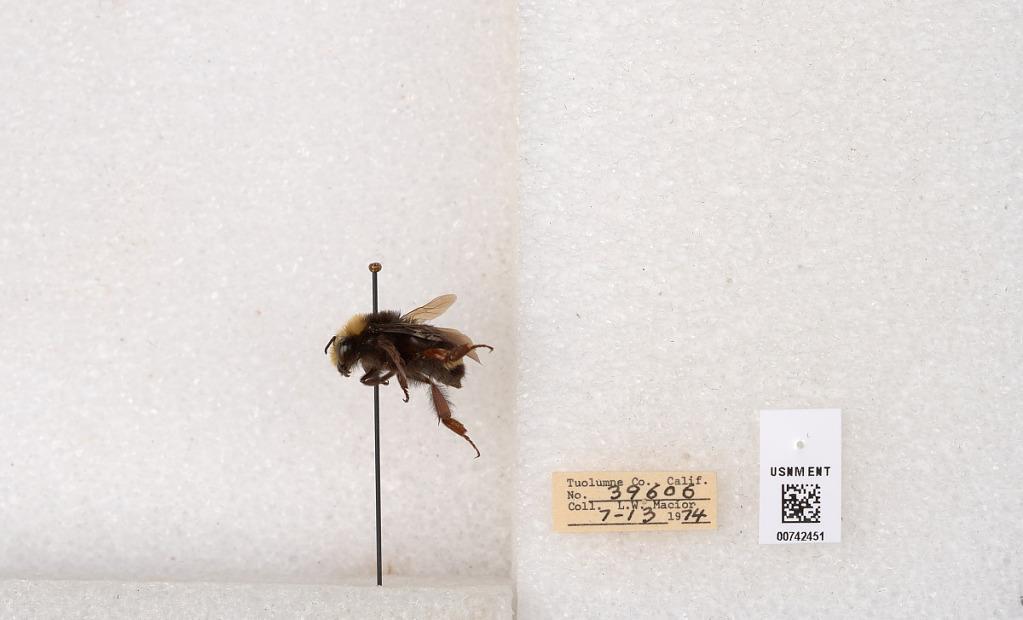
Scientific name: Bombus (Pyrobombus) vosnesenskii Radoszkowski
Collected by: L. Macior
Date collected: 1974-7-13
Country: United States
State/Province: California
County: Tuolumne
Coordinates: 38.0276, -119.955